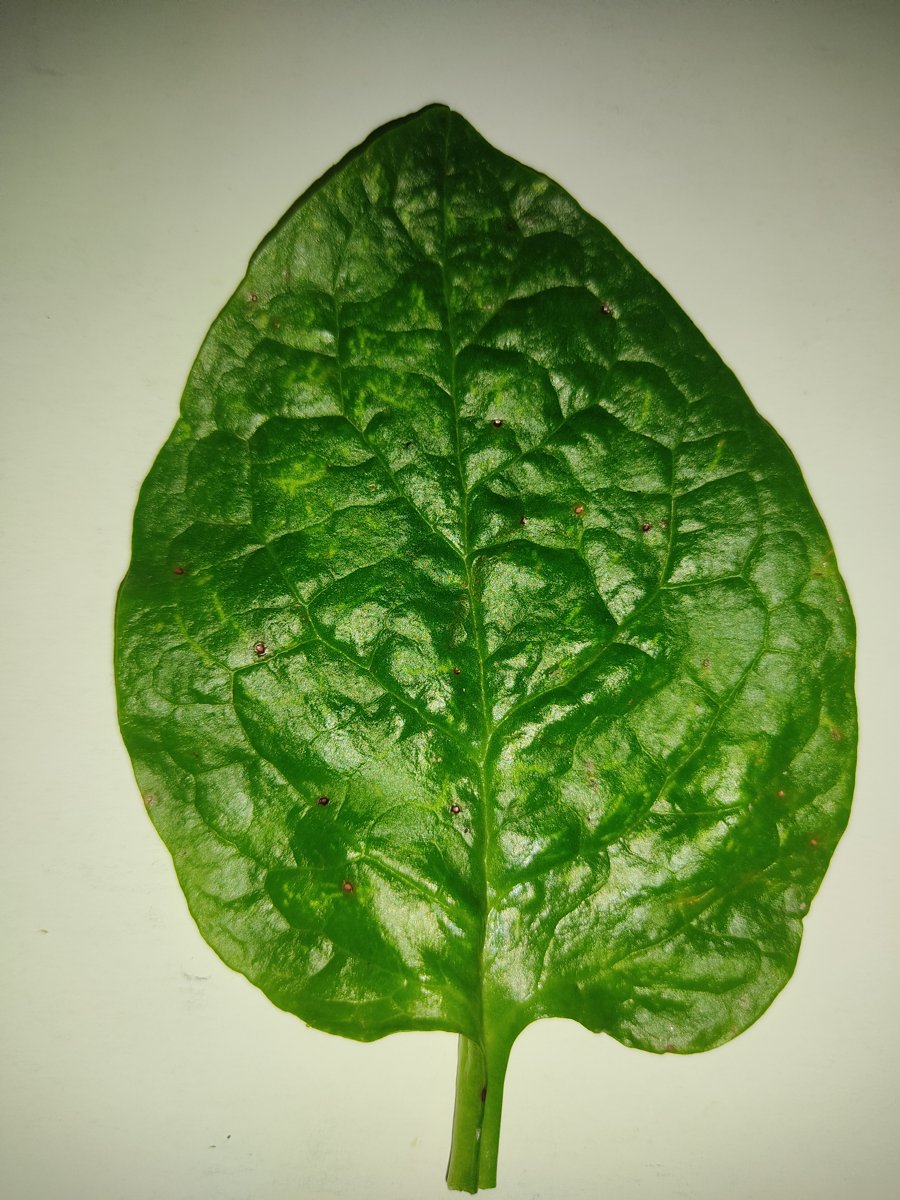
Label: Bacterial-Spot